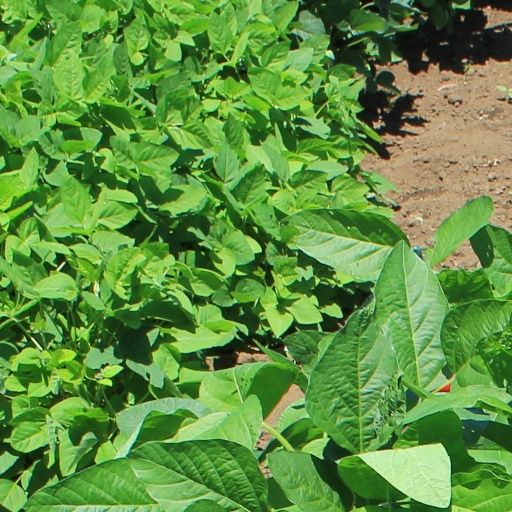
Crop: soybean